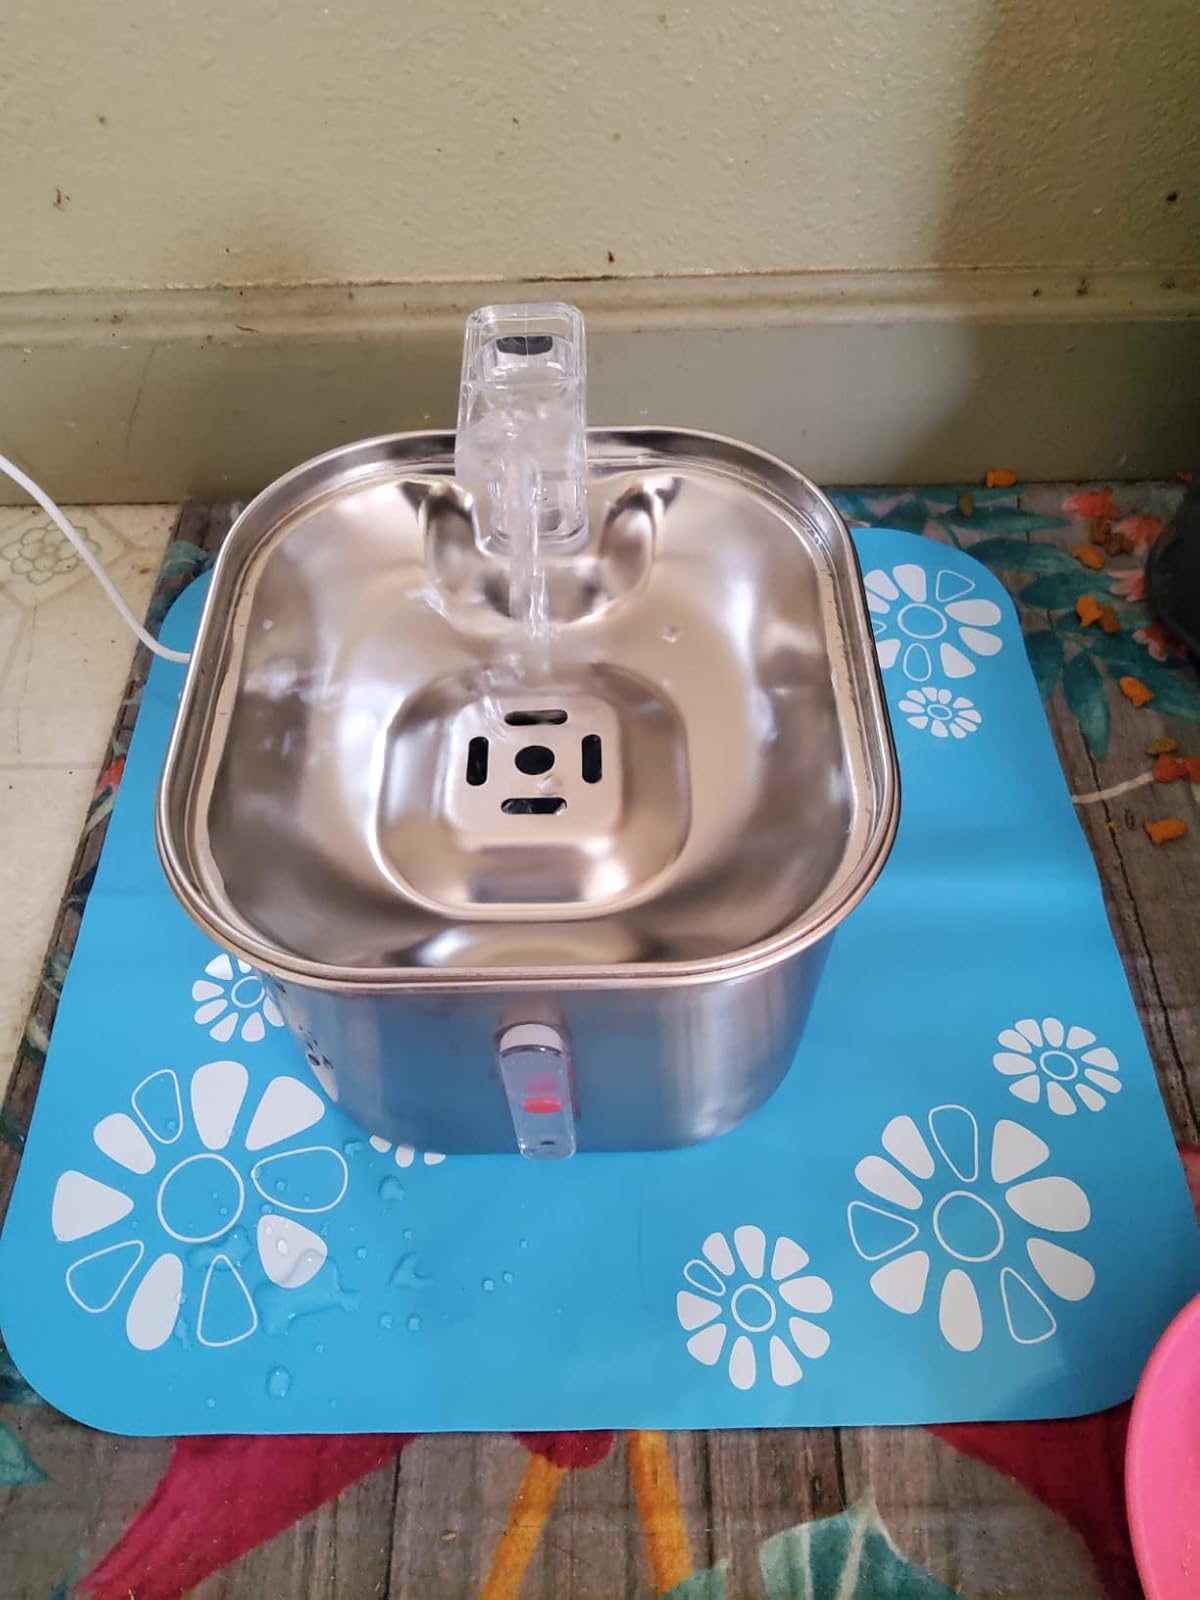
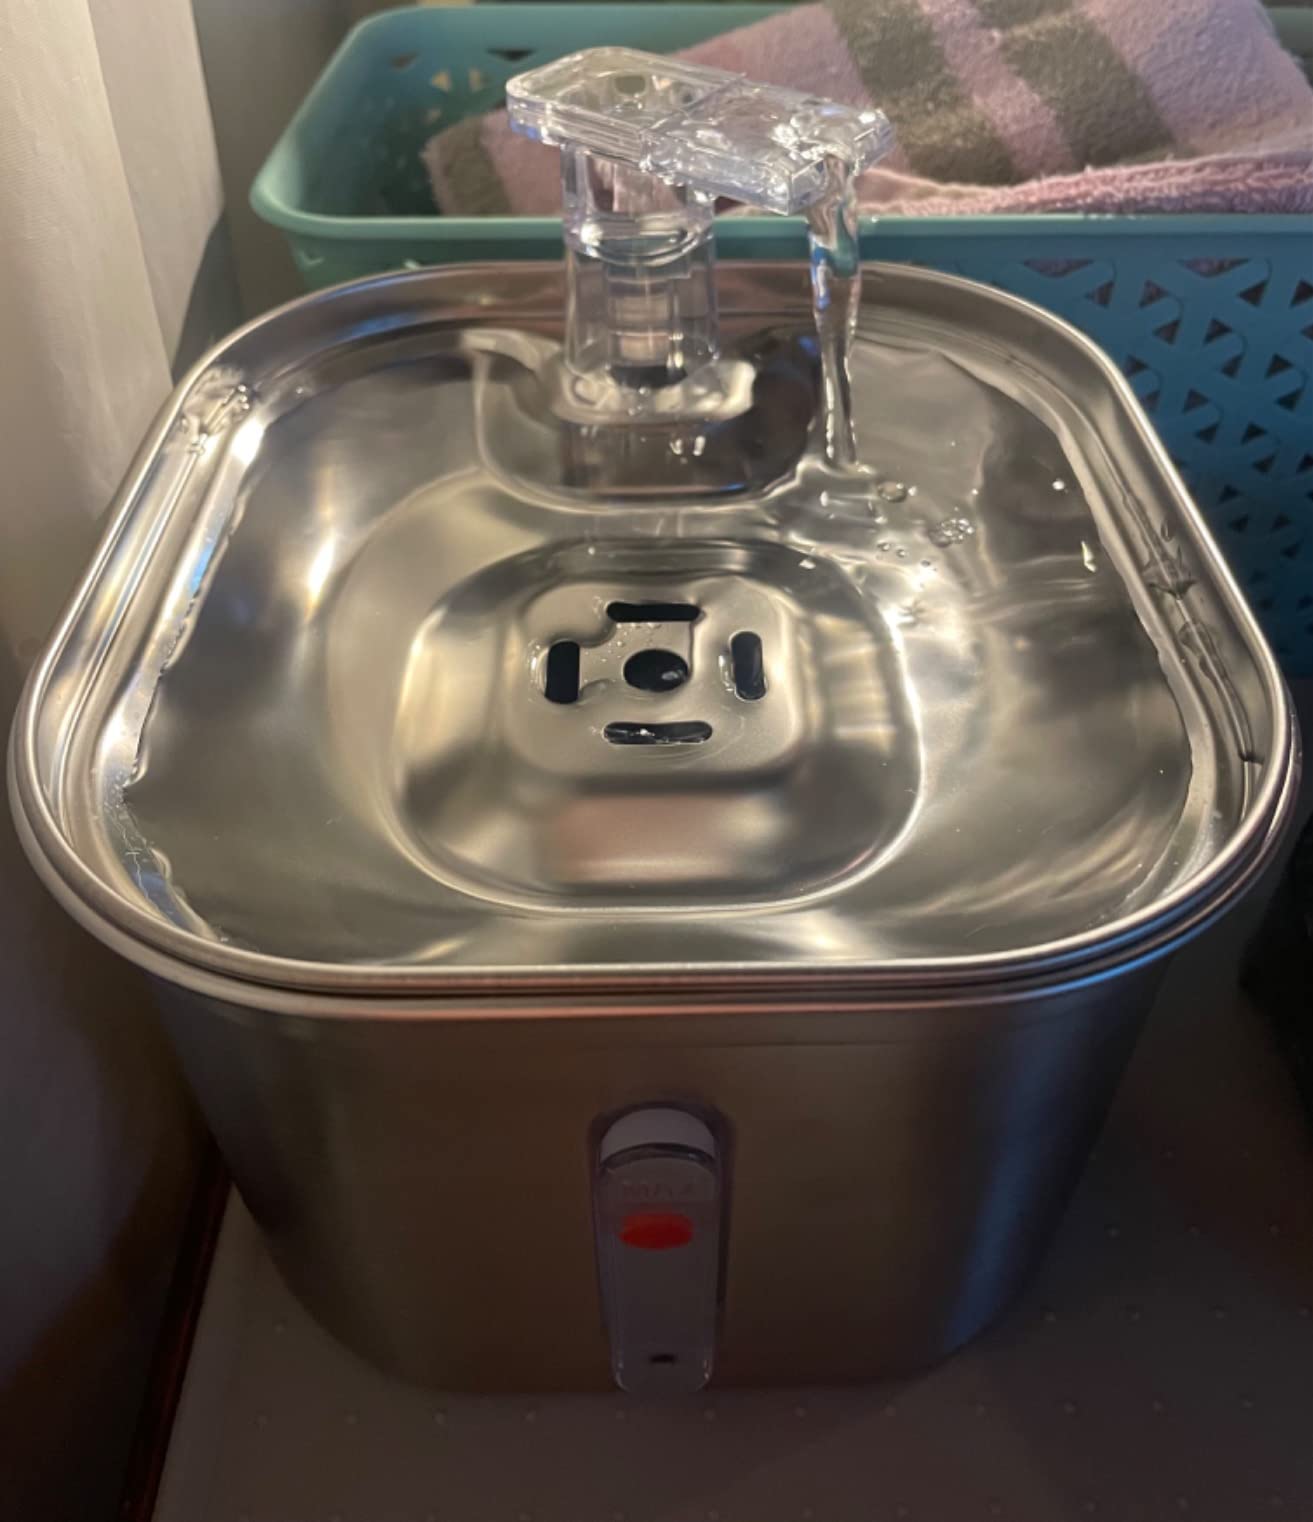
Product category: items_bowl
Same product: yes